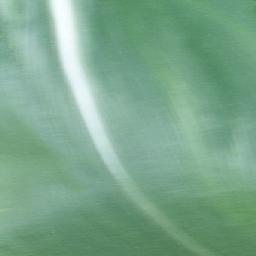
Label: Corn_(Maize)___Healthy